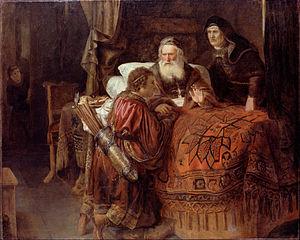
Gerrit Willemsz Horst est un peintre de l'âge d'or de la peinture néerlandaise.